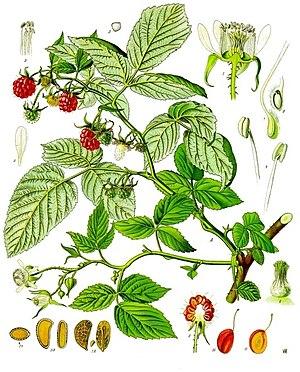
Le Framboisier ou la Ronce du mont Ida est une espèce d'arbrisseaux de la famille des Rosacées, couramment cultivée pour leurs petits fruits, les framboises.